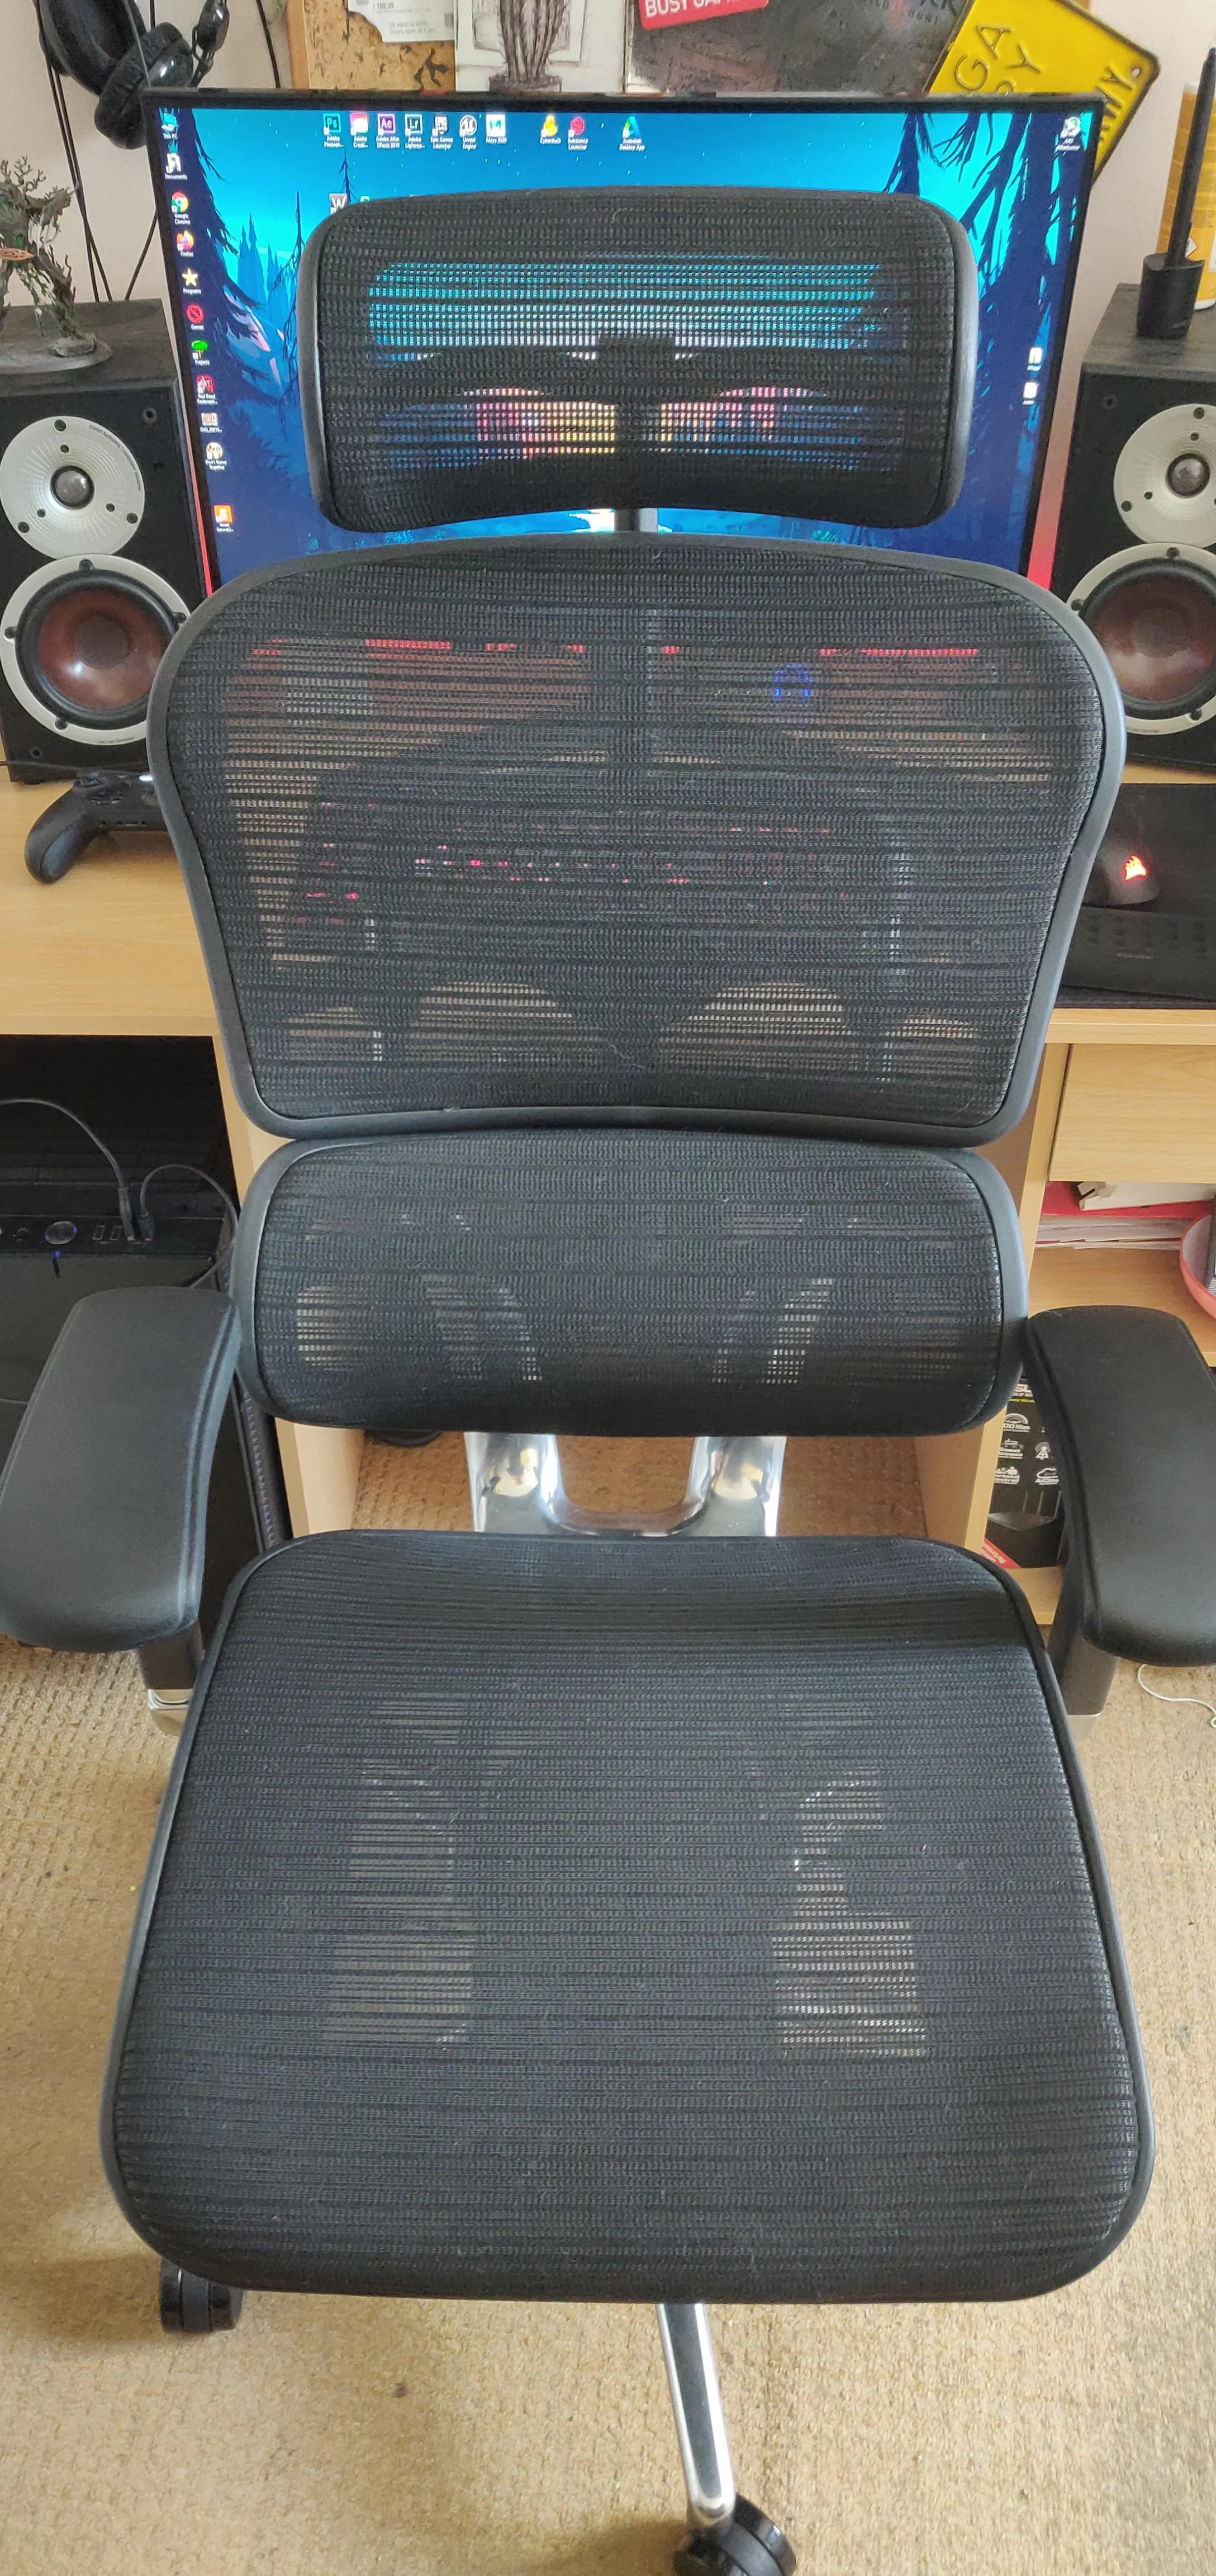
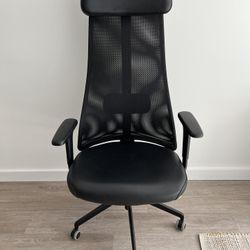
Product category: items_chair
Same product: no